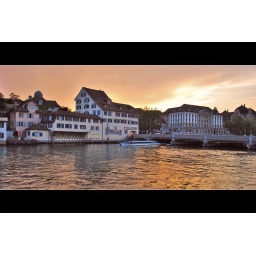
Sunset over a small bridge on the river Limmat.